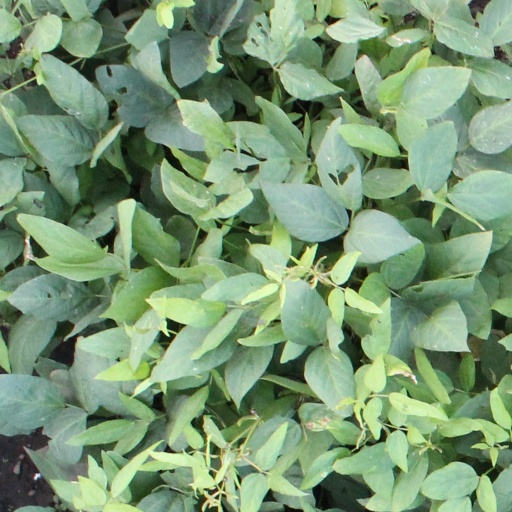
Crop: soybean